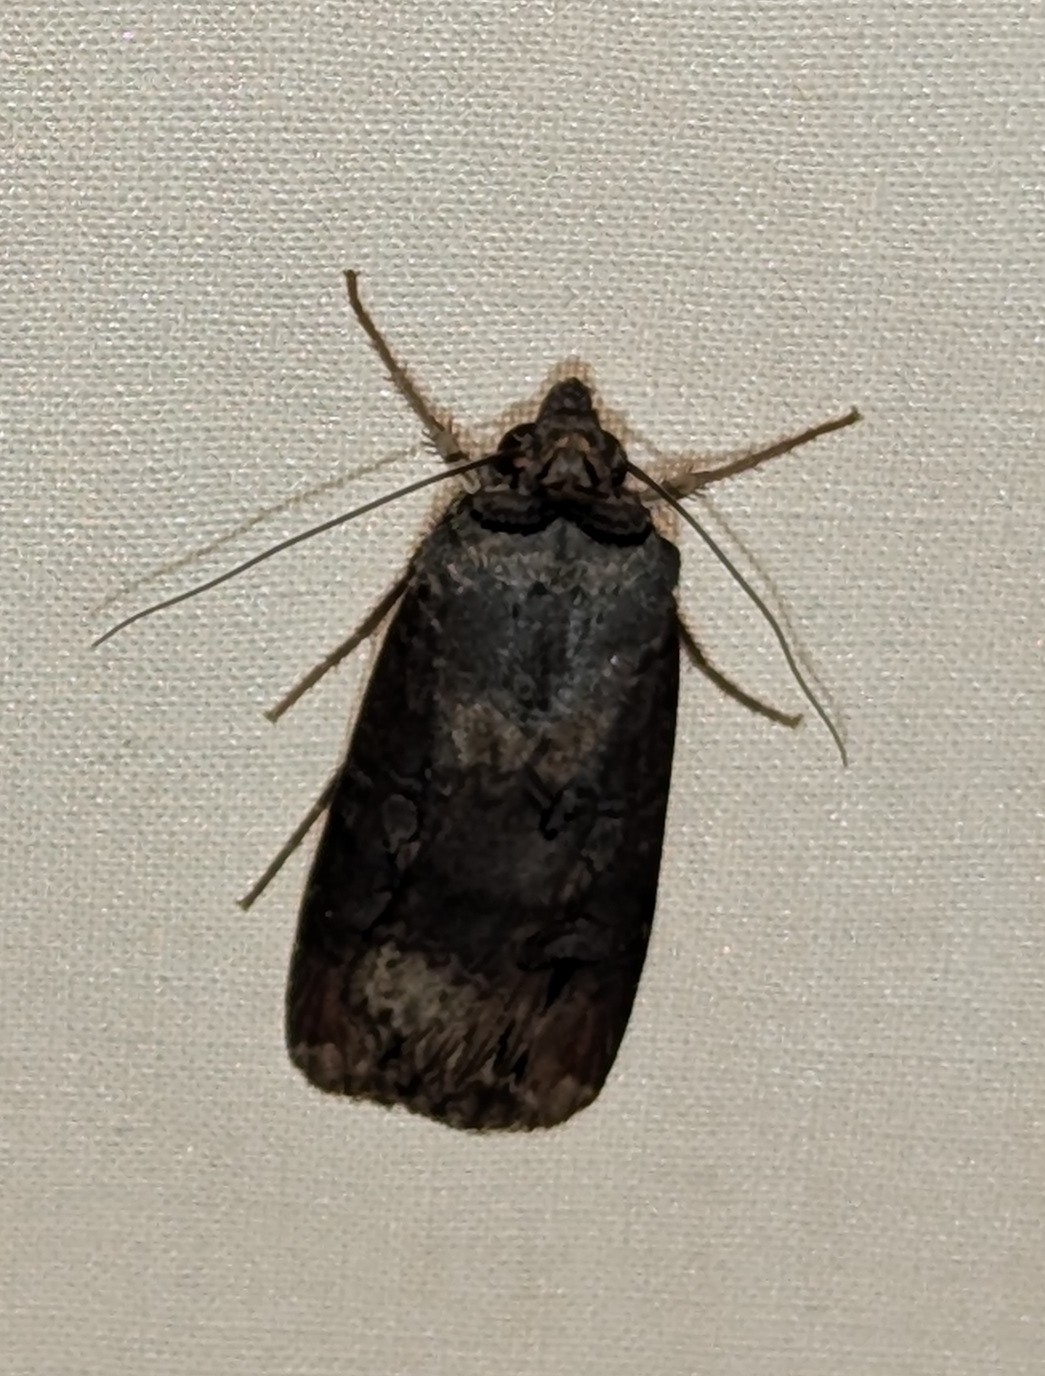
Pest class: cutworms